Argentine, Savoie

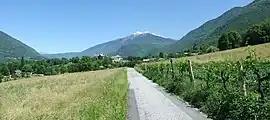
Summit of the Grand Arc seen from Argentine

Argentine is a commune in the Savoie department in the Auvergne-Rhône-Alpes region in south-eastern France.